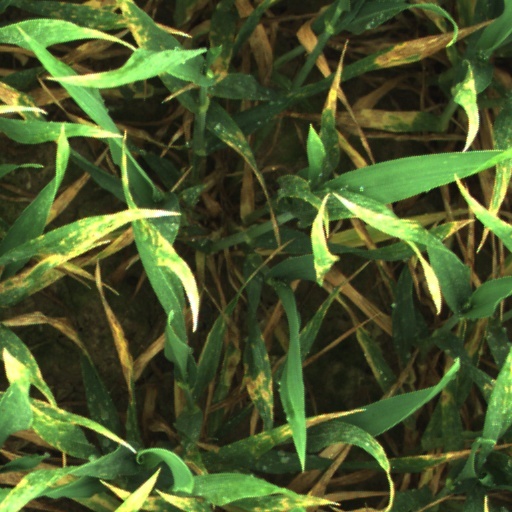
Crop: wheat